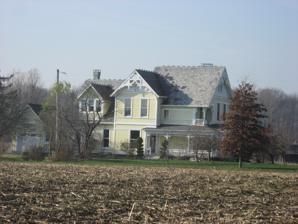
Building: Elnora Daugherty Farm
Country: United States of America
Year built: 1892
United States historic place Elnora Daugherty Farm U.S. National Register of Historic Places U.S. Historic district Elnora Daugherty Farmhouse, December 2011 Show map of Bartholomew County, Indiana Show map of Indiana Show map of the United States Location 5541 E. 500S, south of Columbus, Sand Creek Township, Bartholomew County, Indiana Coordinates 39°07′39″N 85°51′43″W / 39.12750°N 85.86194°W / 39.12750; -85.86194 Area 9.5 acres (3.8 ha) Built 1892 ( 1892 ) Architectural style Queen Anne, Transverse-frame barn NRHP reference No. 92000676 Added to NRHP June 4, 1992 Elnora Daugherty Farm is a historic home and farm and national historic district located at Sand Creek Township , Bartholomew County, Indiana .  It encompasses six contributing buildings , one contributing site (a gasoline pump) and one contributing object (a row of Silver Maple trees).  The house was built in 1892, and is a 2 + 1 ⁄ 2 -story, Queen Anne -style frame dwelling.  Also on the property are the contributing traverse-frame barn (c. 1890), wagon shed (c. 1900), utility building (c. 1920), and storage shed (c. 1920).) It was listed on the National Register of Historic Places in 1992. References